Frank Gilhooley

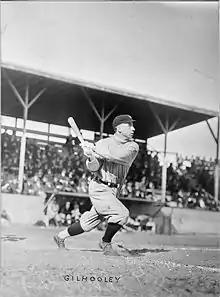
Gilhooley with the New York Yankees

Francis Patrick "Frank" Gilhooley Sr. (June 10, 1892 – July 11, 1959) was an American outfielder in Major League Baseball, playing mostly as a right fielder from through for the St. Louis Cardinals (1911–12), New York Yankees (1913–18) and Boston Red Sox (1919). Listed at , 155 lb., Gilhooley batted left-handed and threw right-handed.